Ellis Gray Loring

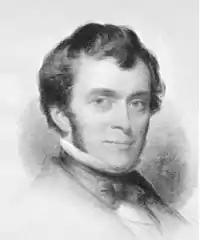
Loring circa 1848

Ellis Gray Loring (April 14, 1803 – May 24, 1858) was an American attorney, abolitionist, and philanthropist from Boston. He co-founded the New England Anti-Slavery Society, provided legal advice to abolitionists, harbored fugitive slaves in his home, and helped finance the abolitionist newspaper, the "Liberator". Loring also mentored Robert Morris, who went on to become one of the first African-American attorneys in the United States.